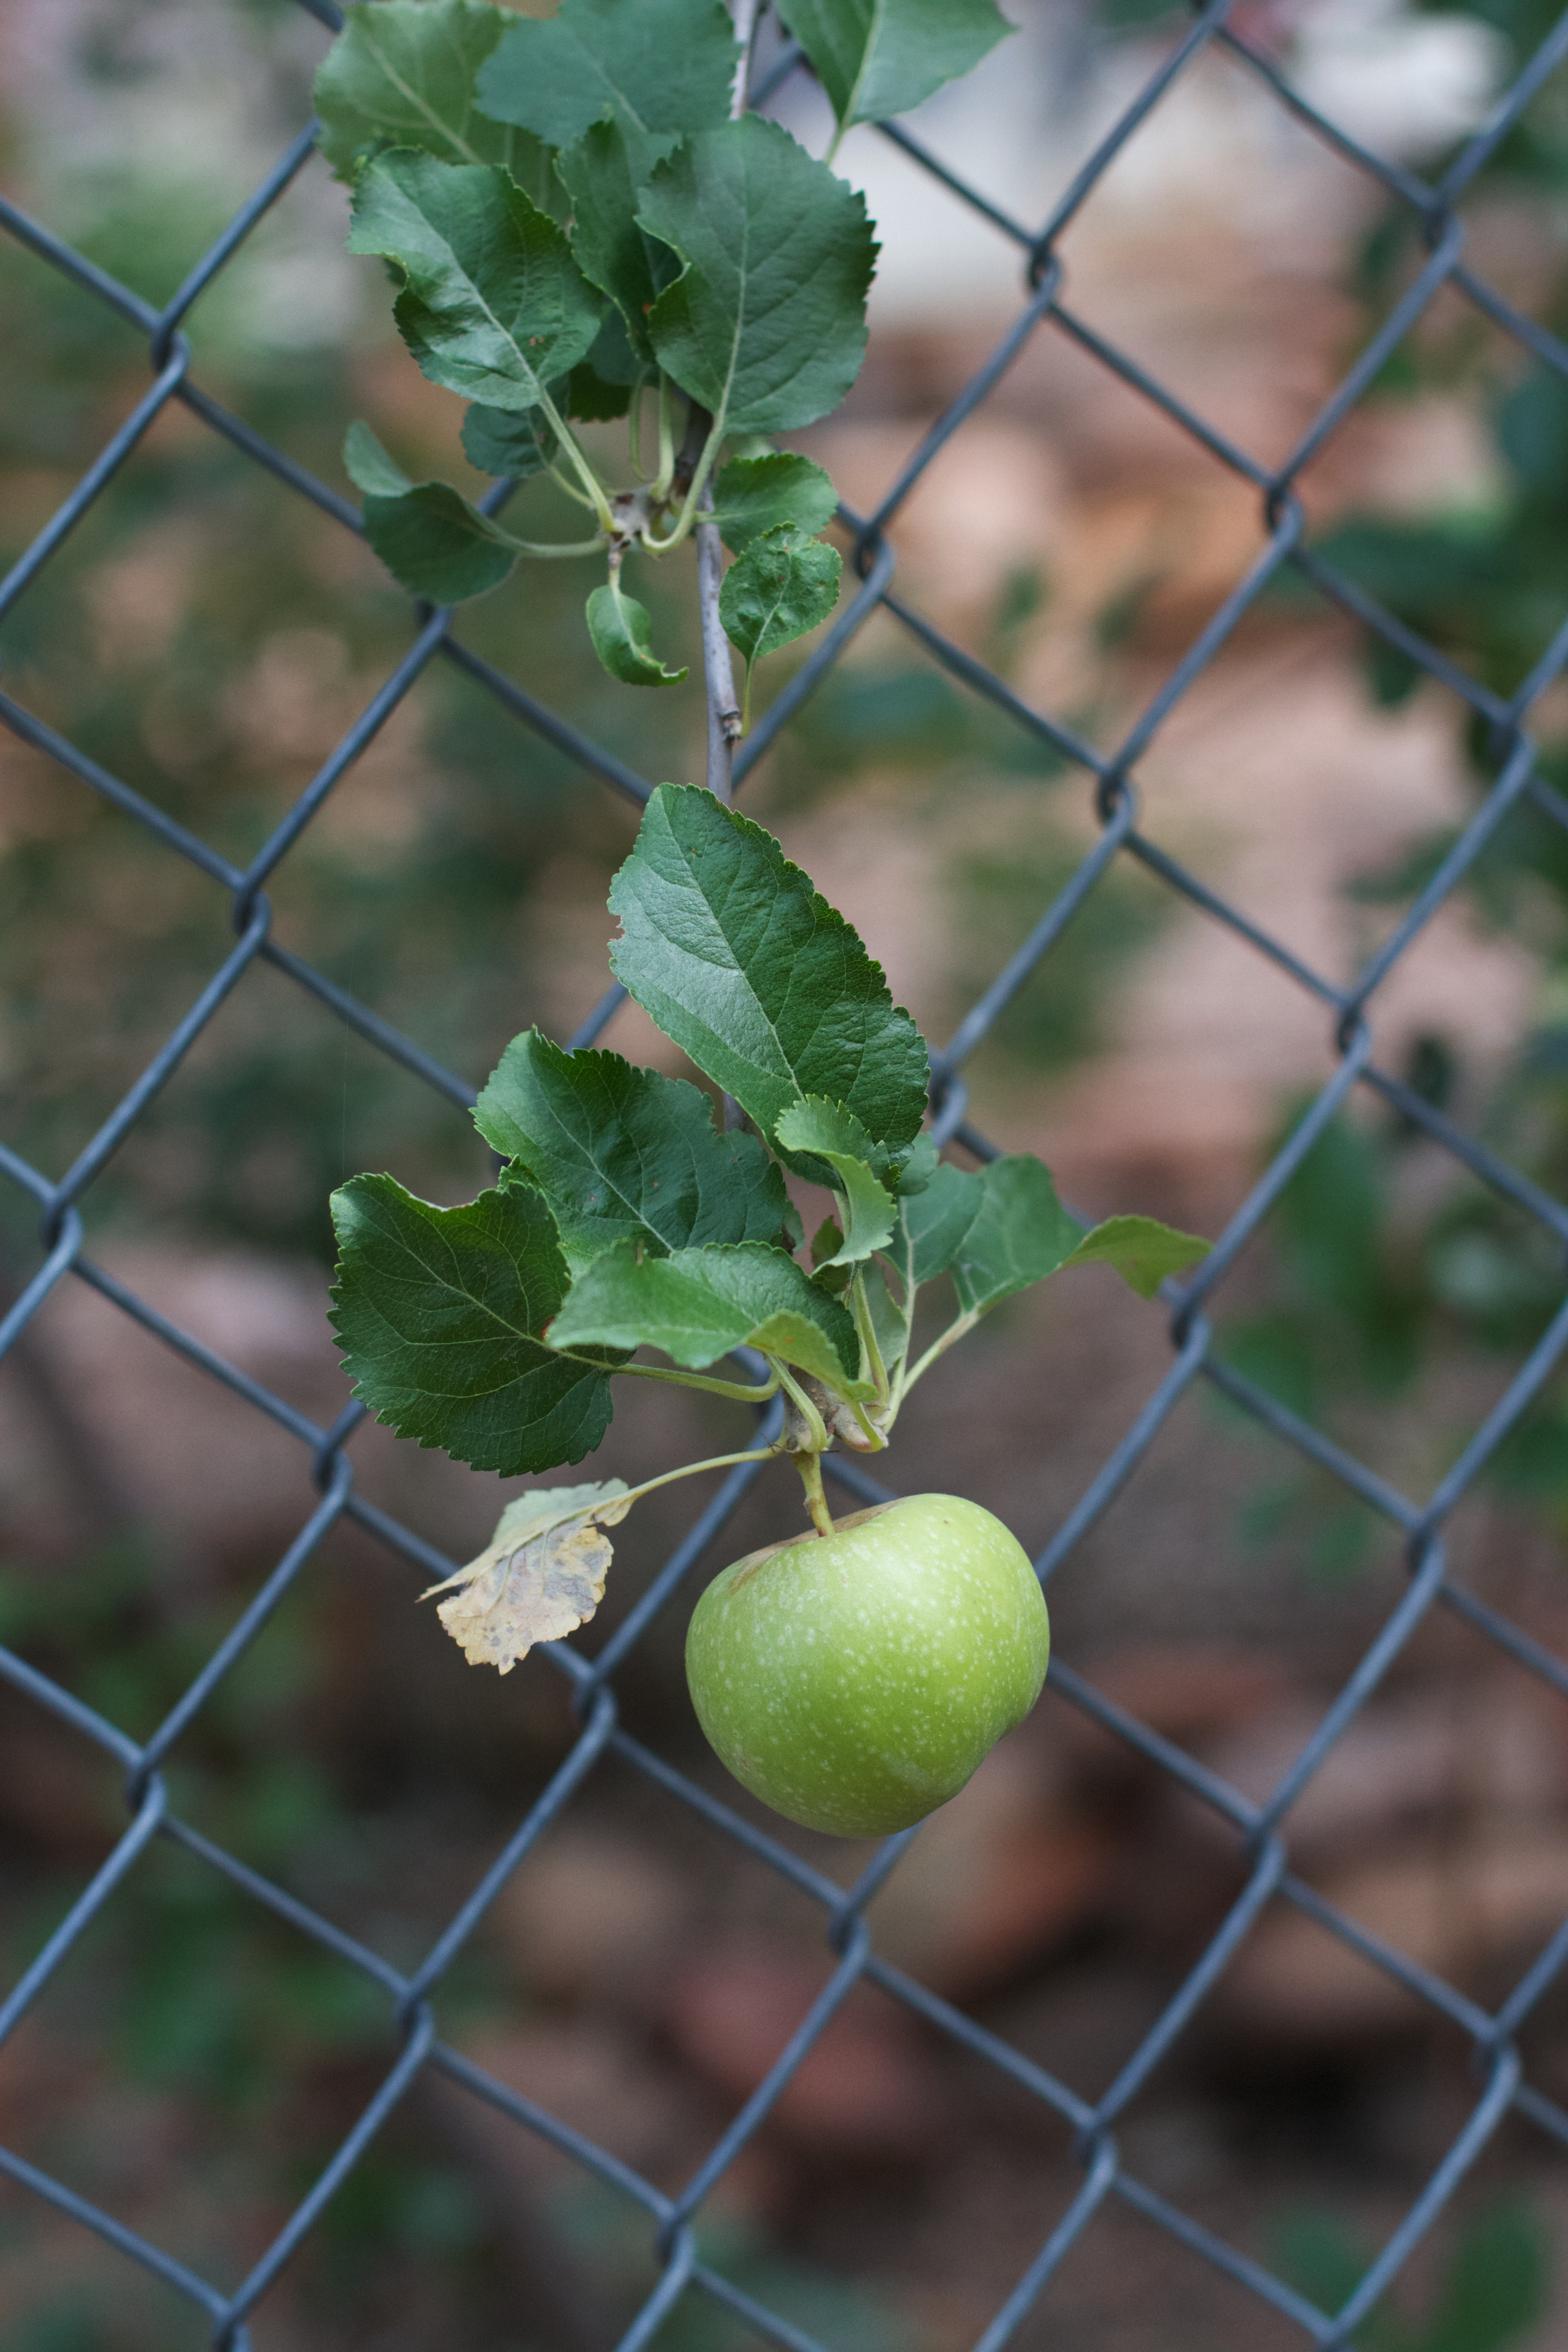
tree, branch, plant, fruit, leaf, flower, food, green, produce, vegetable, flowering plant, land plant